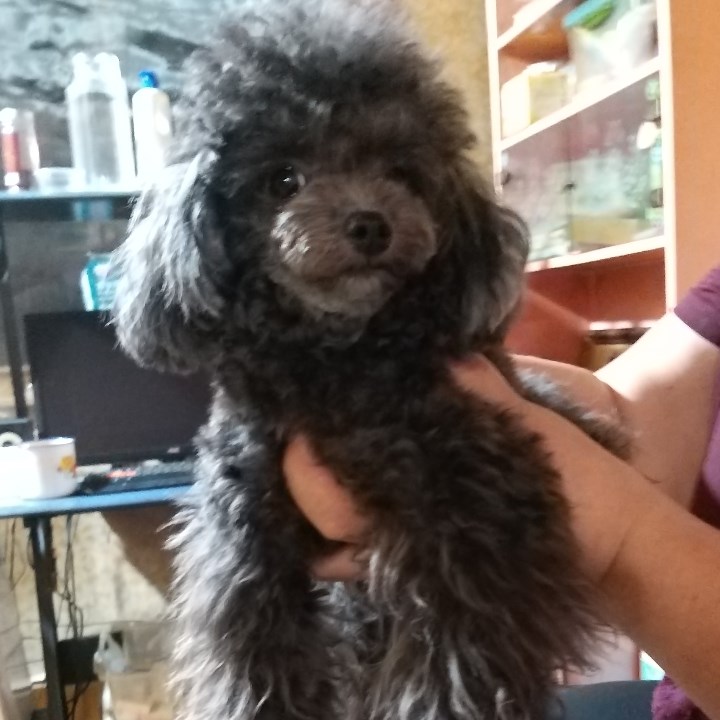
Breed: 2925-n000114-toy_poodle